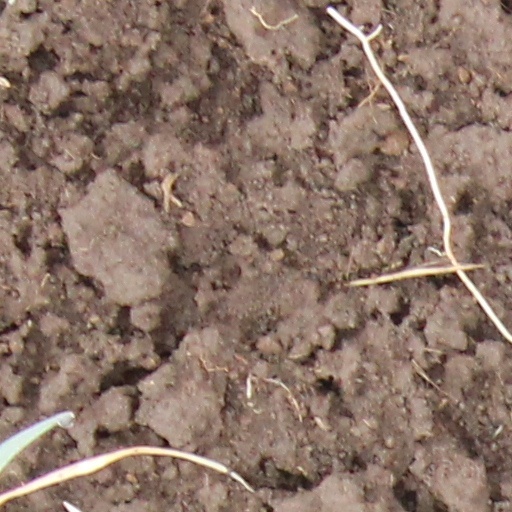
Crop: wheat